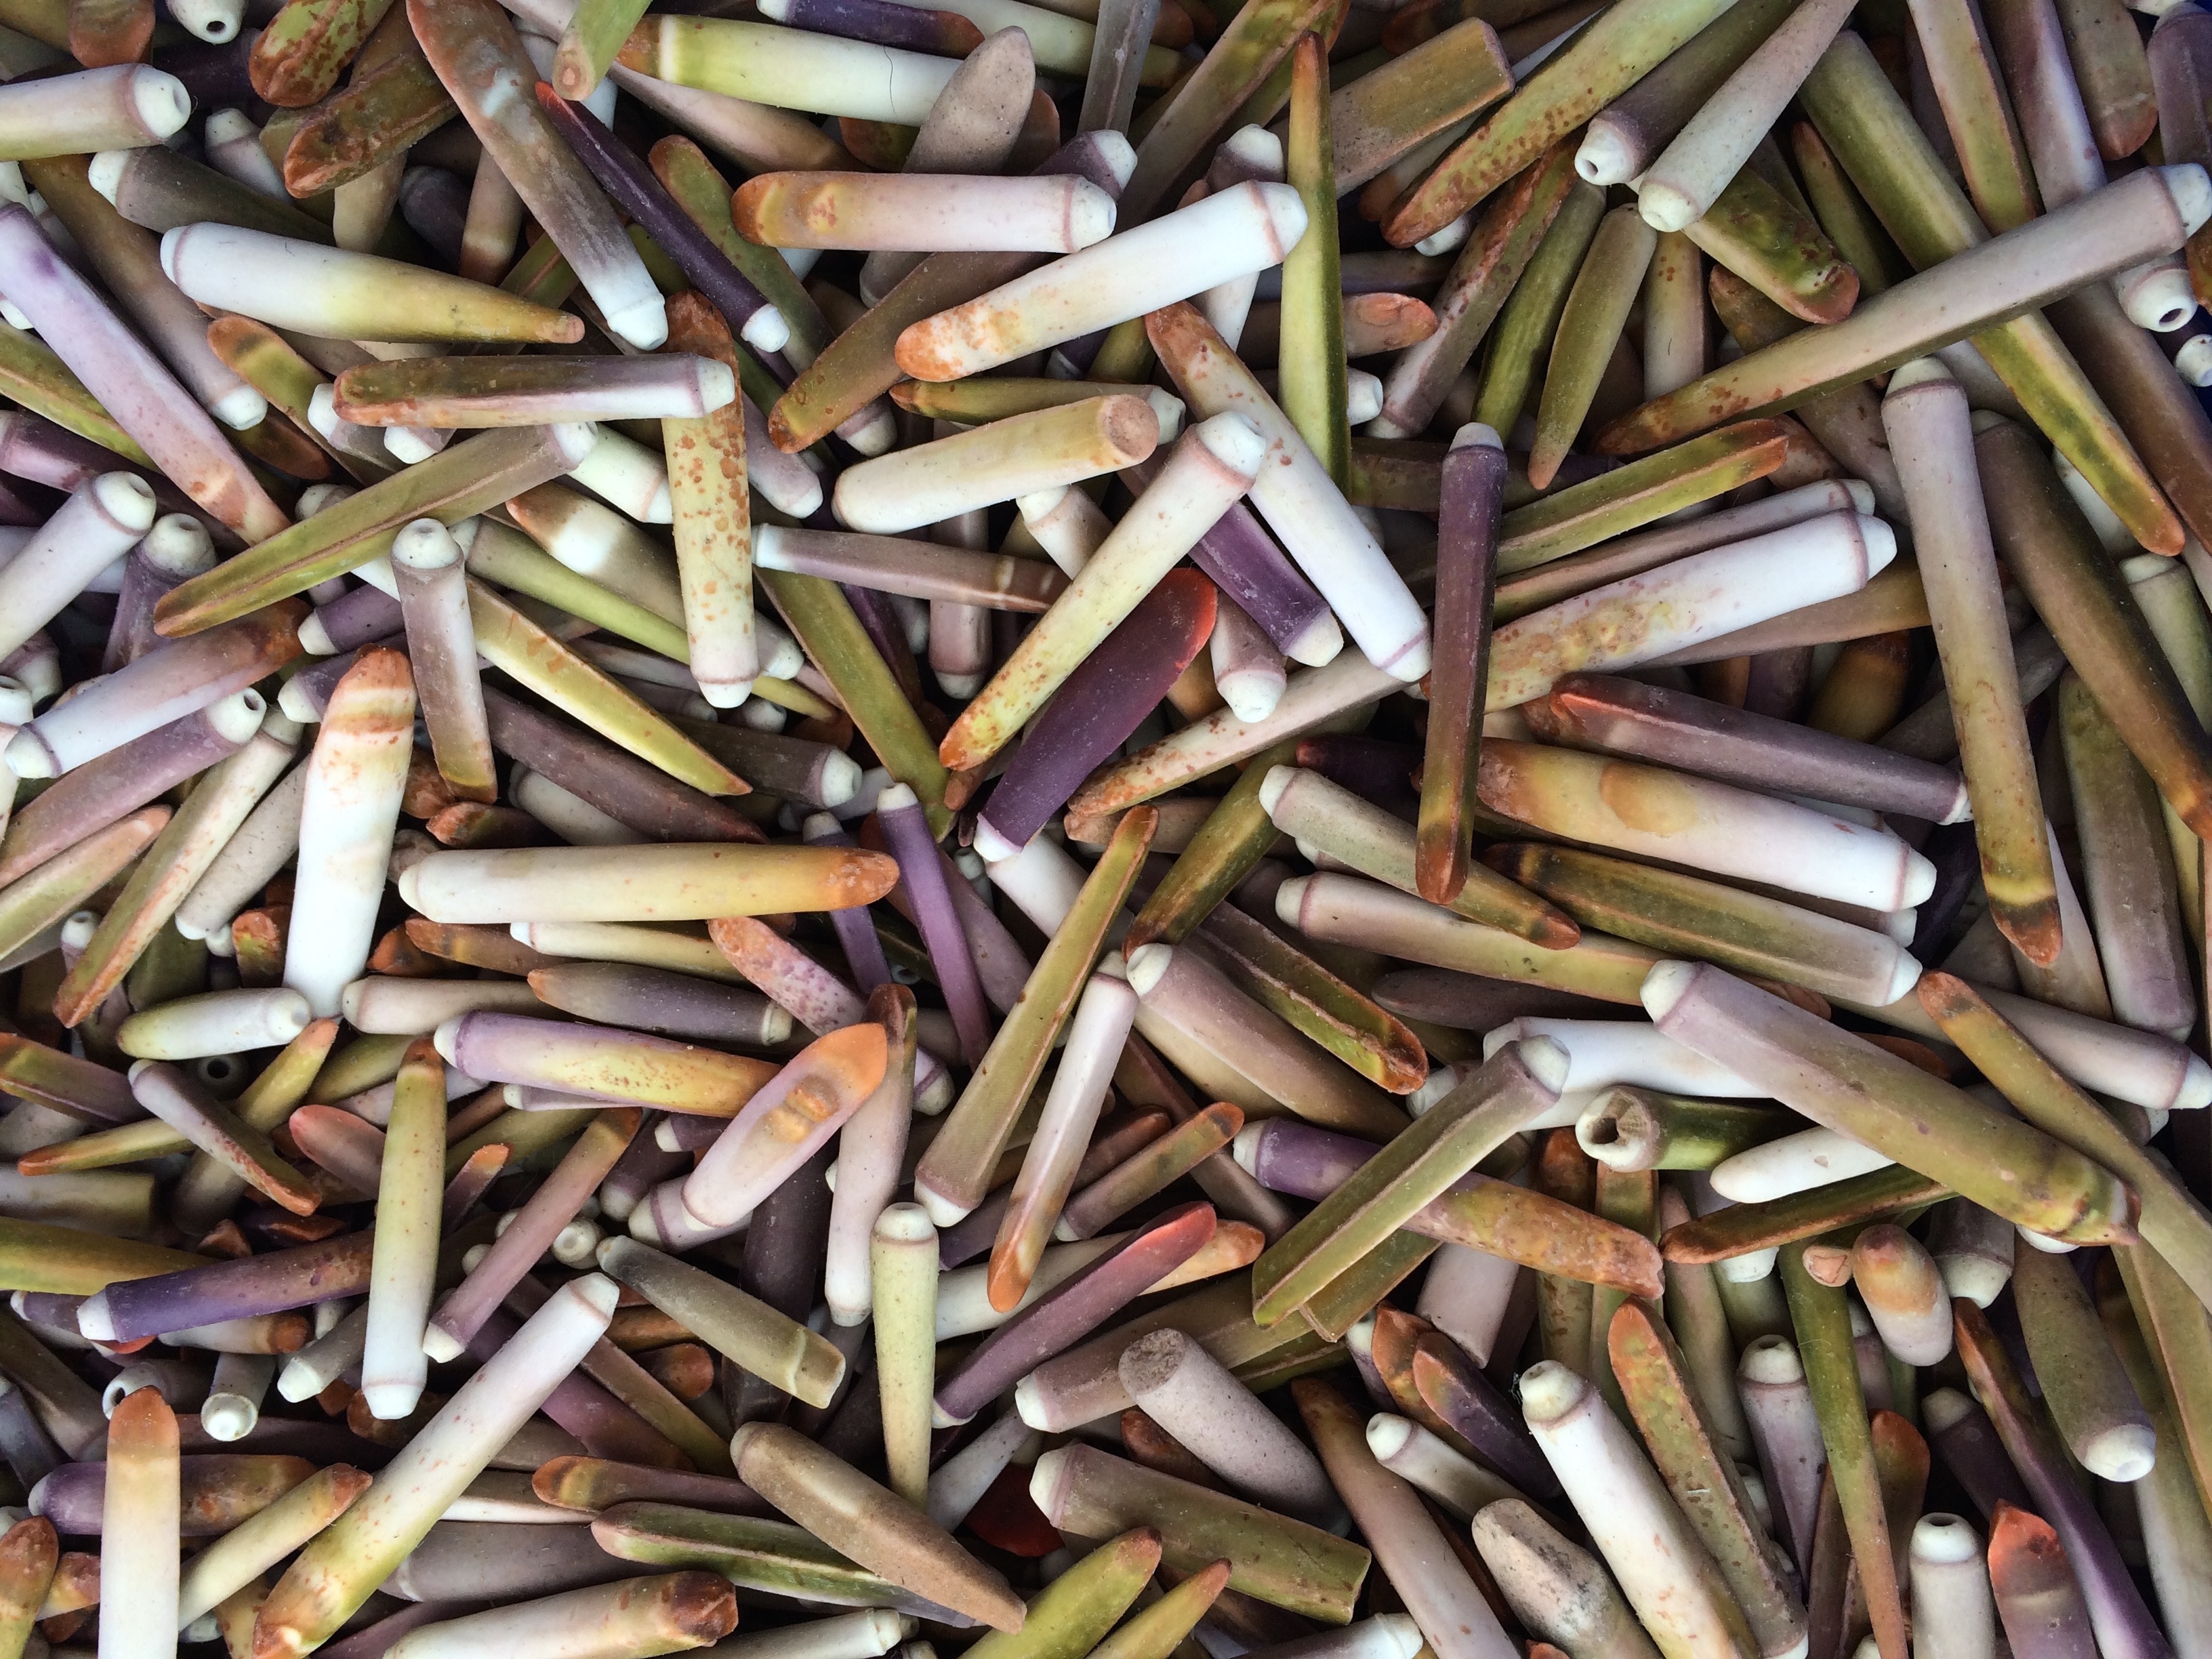
structure, white, food, produce, crop, holiday, pink, close, violet, north sea, mussels, meeresbewohner, snail shell, sea animals, mussel shells, olive green, gun accessory